Robert Rubin

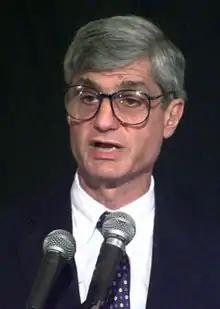
Rubin in 1999

Early in the Clinton administration, Rubin touted a balanced budget and a strong dollar as a way for the Fed to lower interest rates. He also argued that a balanced federal budget's broad benefits to society outweighed concerns that one group could benefit more than others. Rubin was the Clinton administration's chief negotiator with a Republican-controlled Congress on the balanced-budget deal. The Balanced Budget Act of 1997 has been referred to as the "capstone" of Rubin's tenure as Treasury secretary.